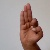
The image shows a hand gesture representing the letter 'F' in Indian Sign Language.